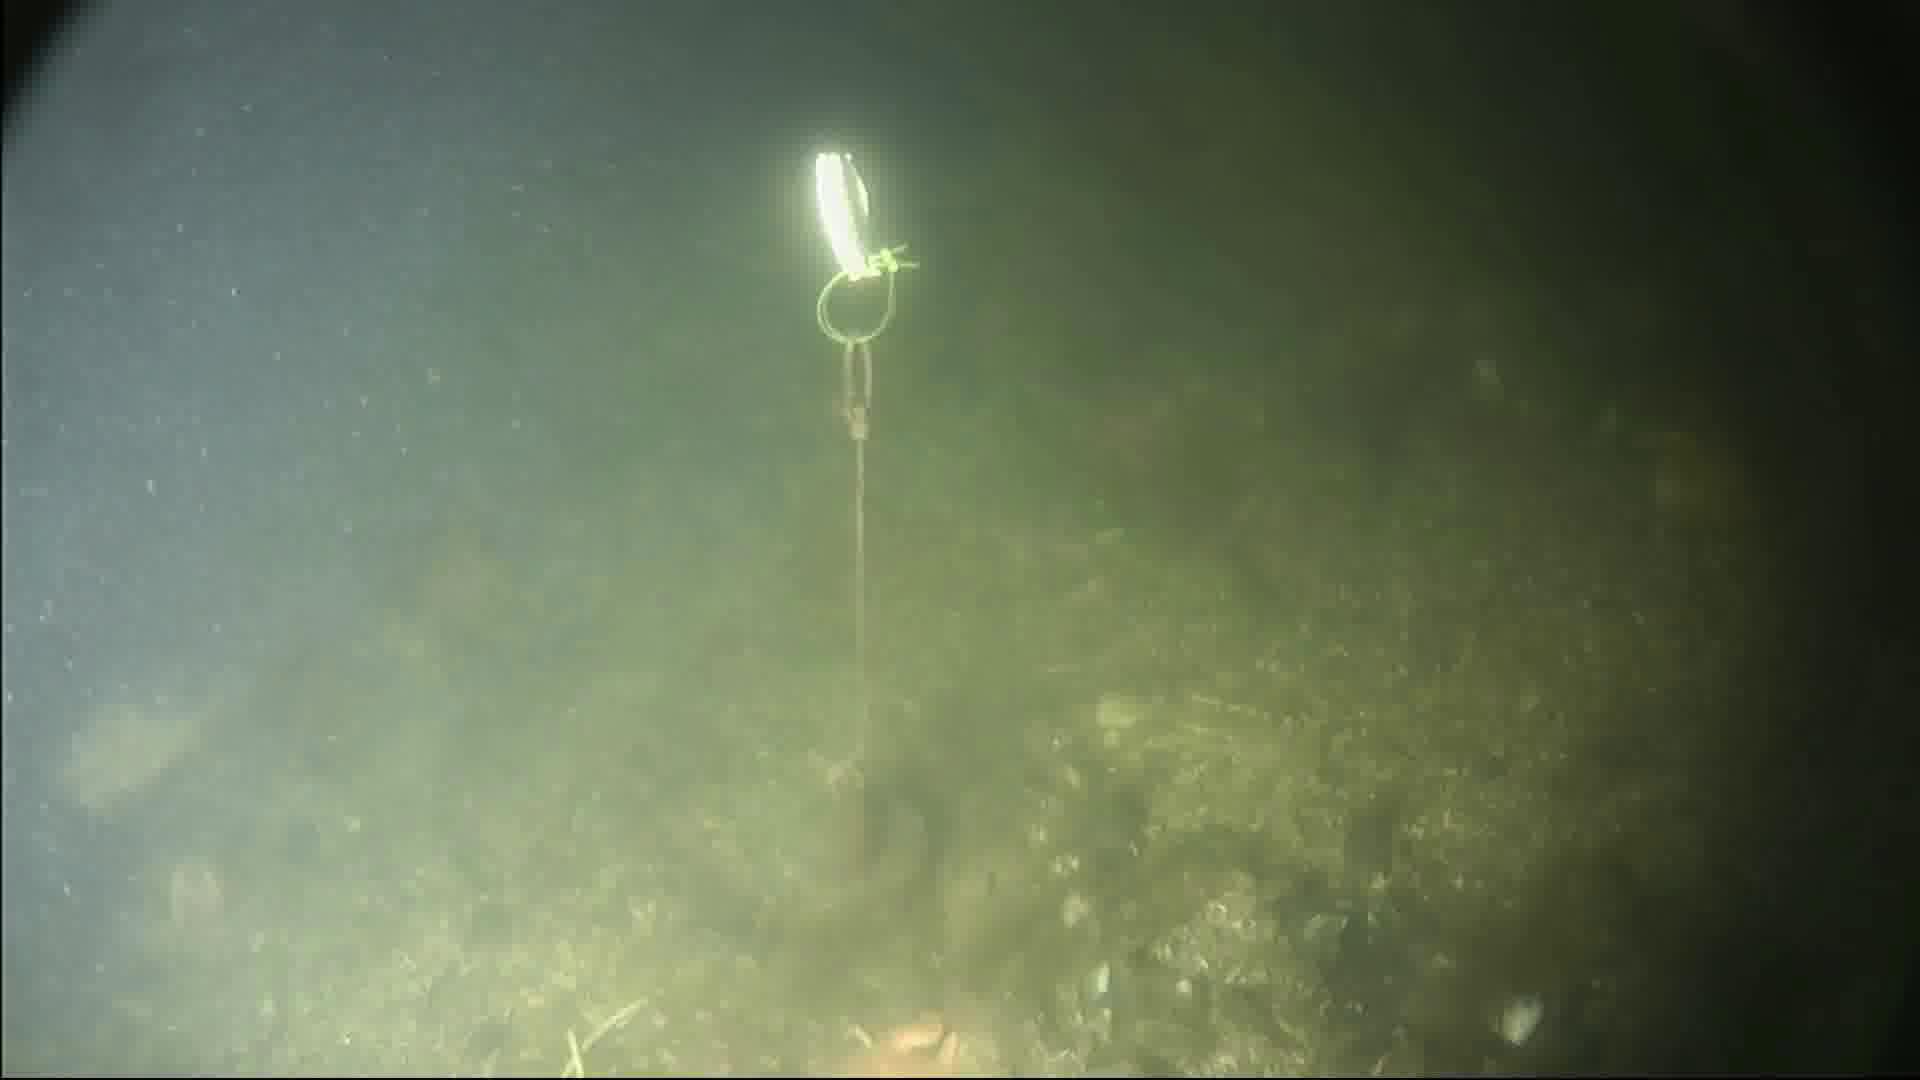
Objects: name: fish
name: crab
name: starfish